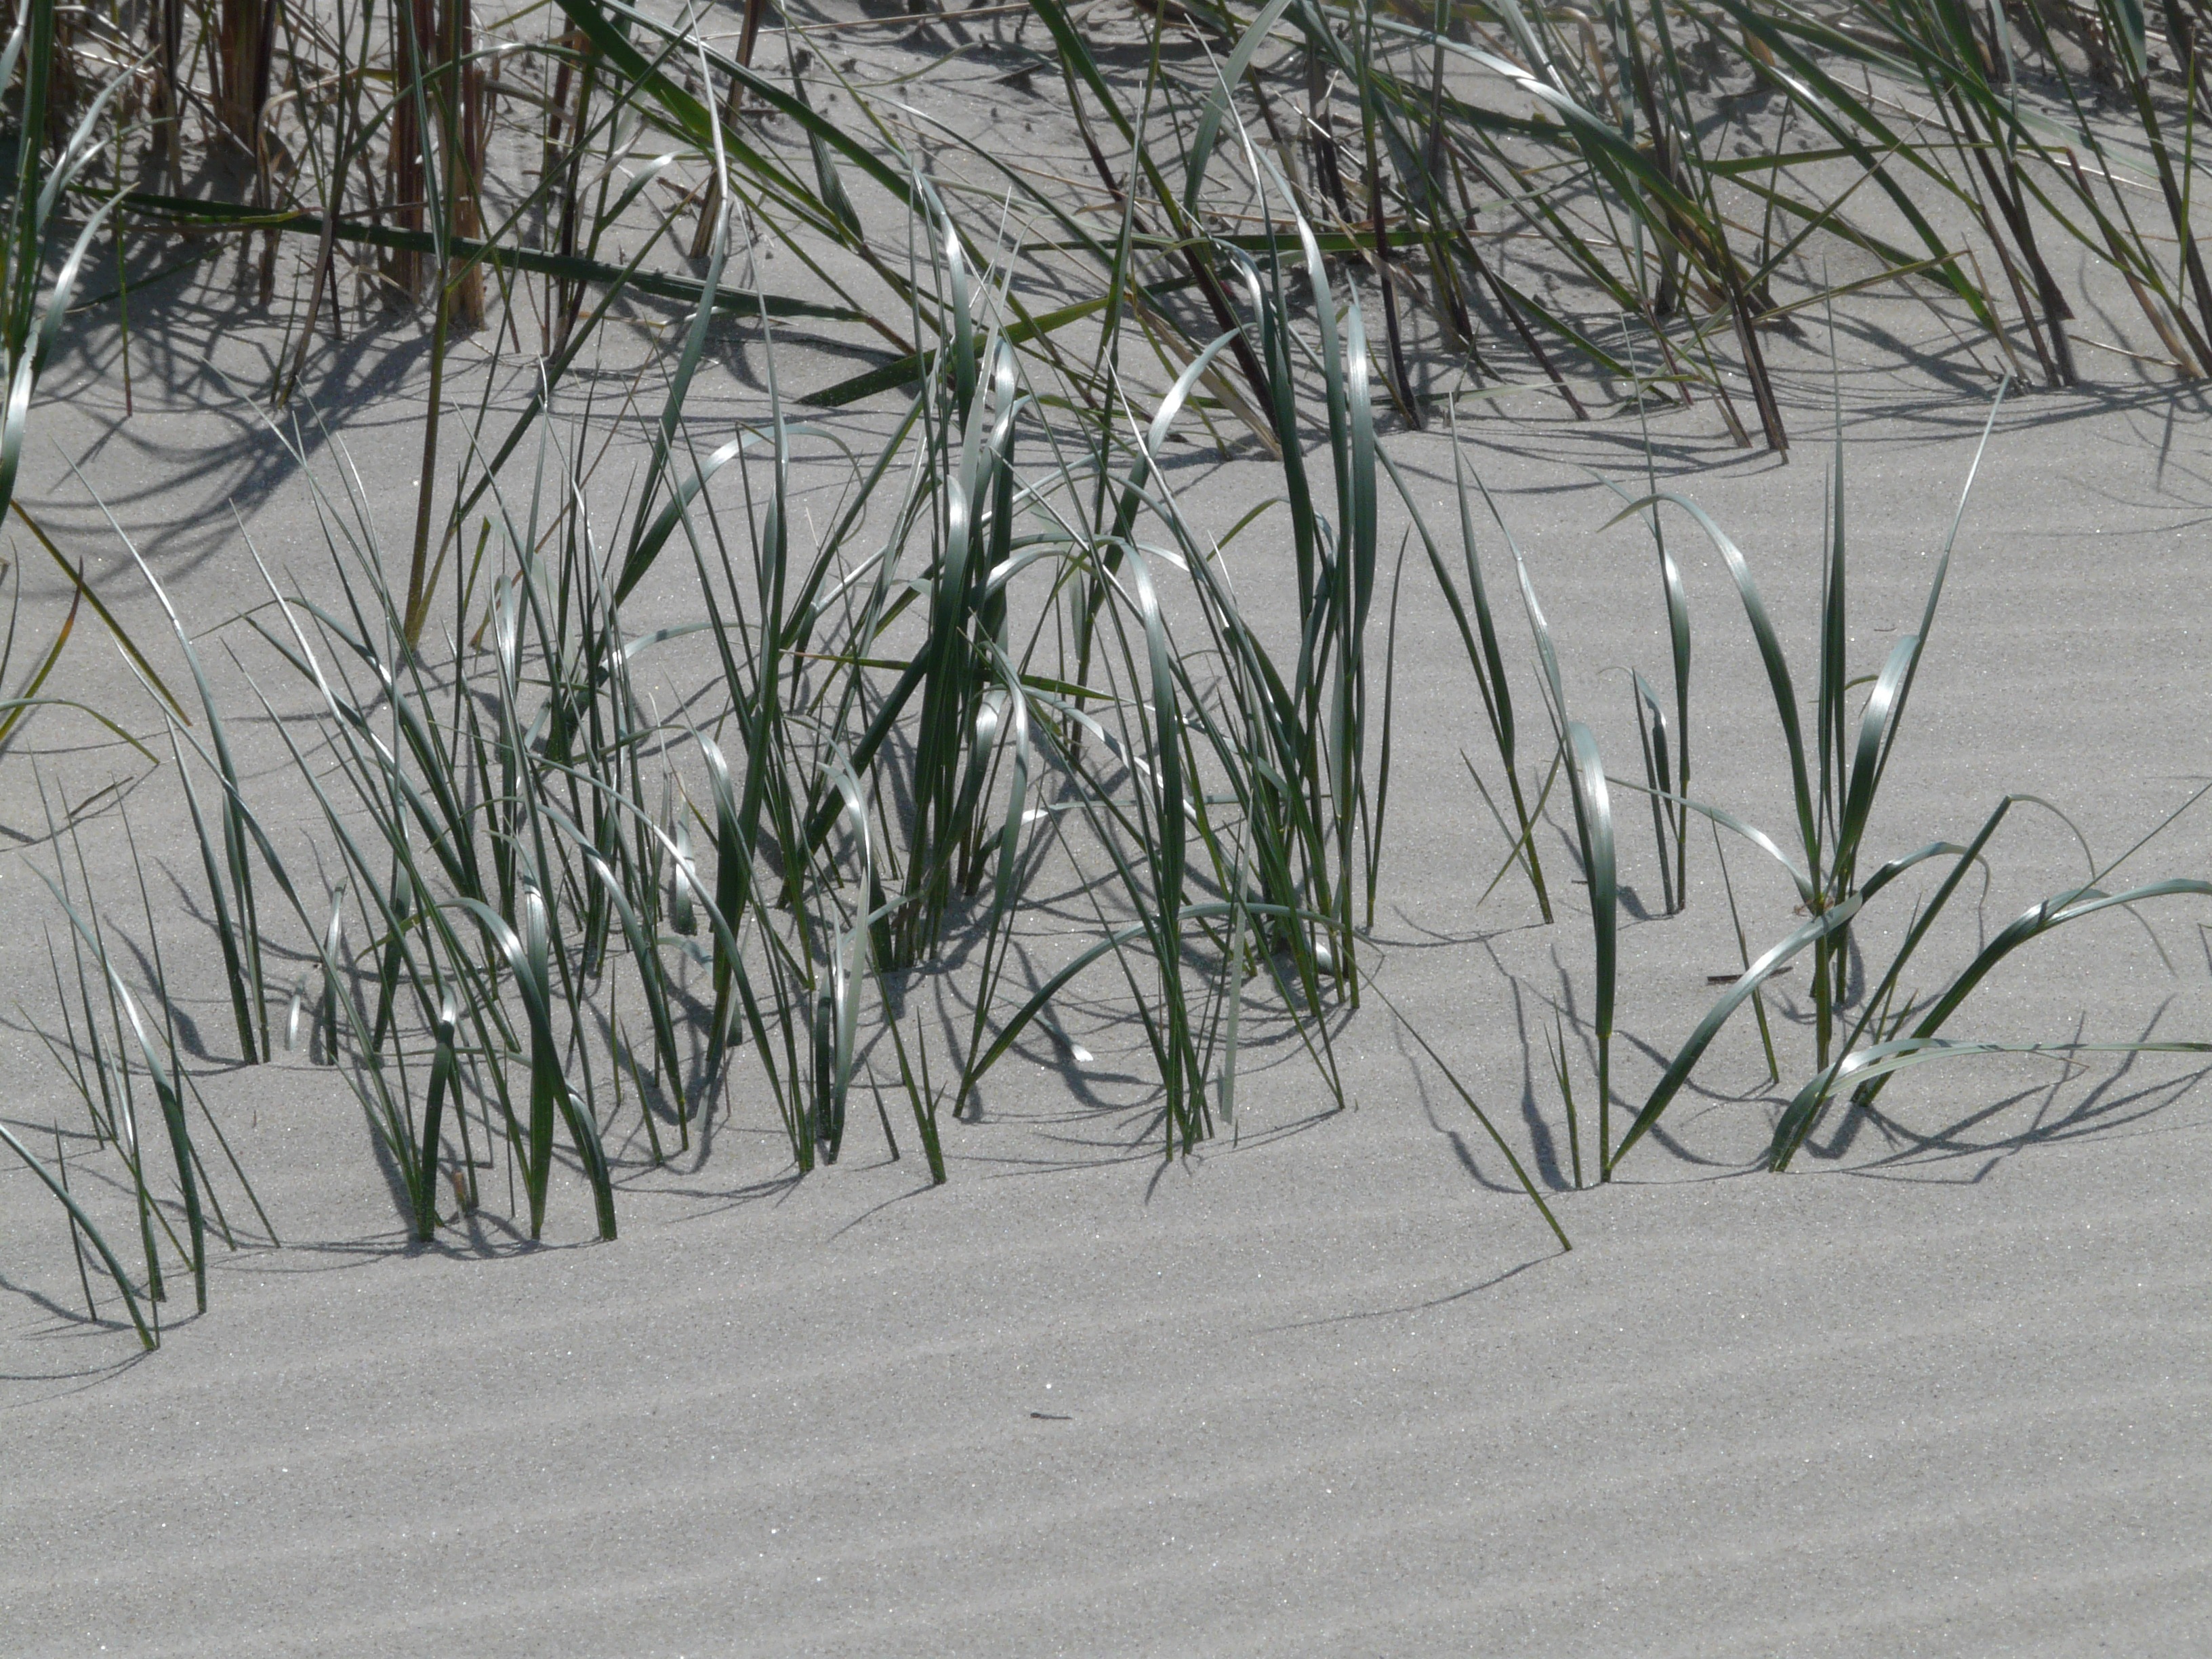
sea, tree, grass, sand, branch, snow, winter, plant, leaf, dune, frost, botany, flora, season, twig, sketch, drawing, marram grass, north sea, ecosystem, poaceae, licorice, grass family, phragmites, ammophila